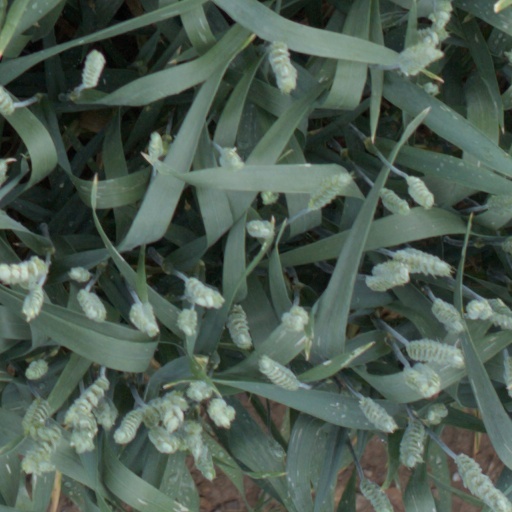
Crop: wheat